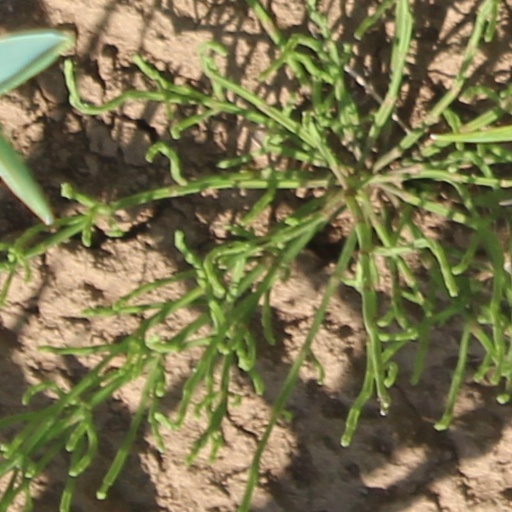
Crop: wheat